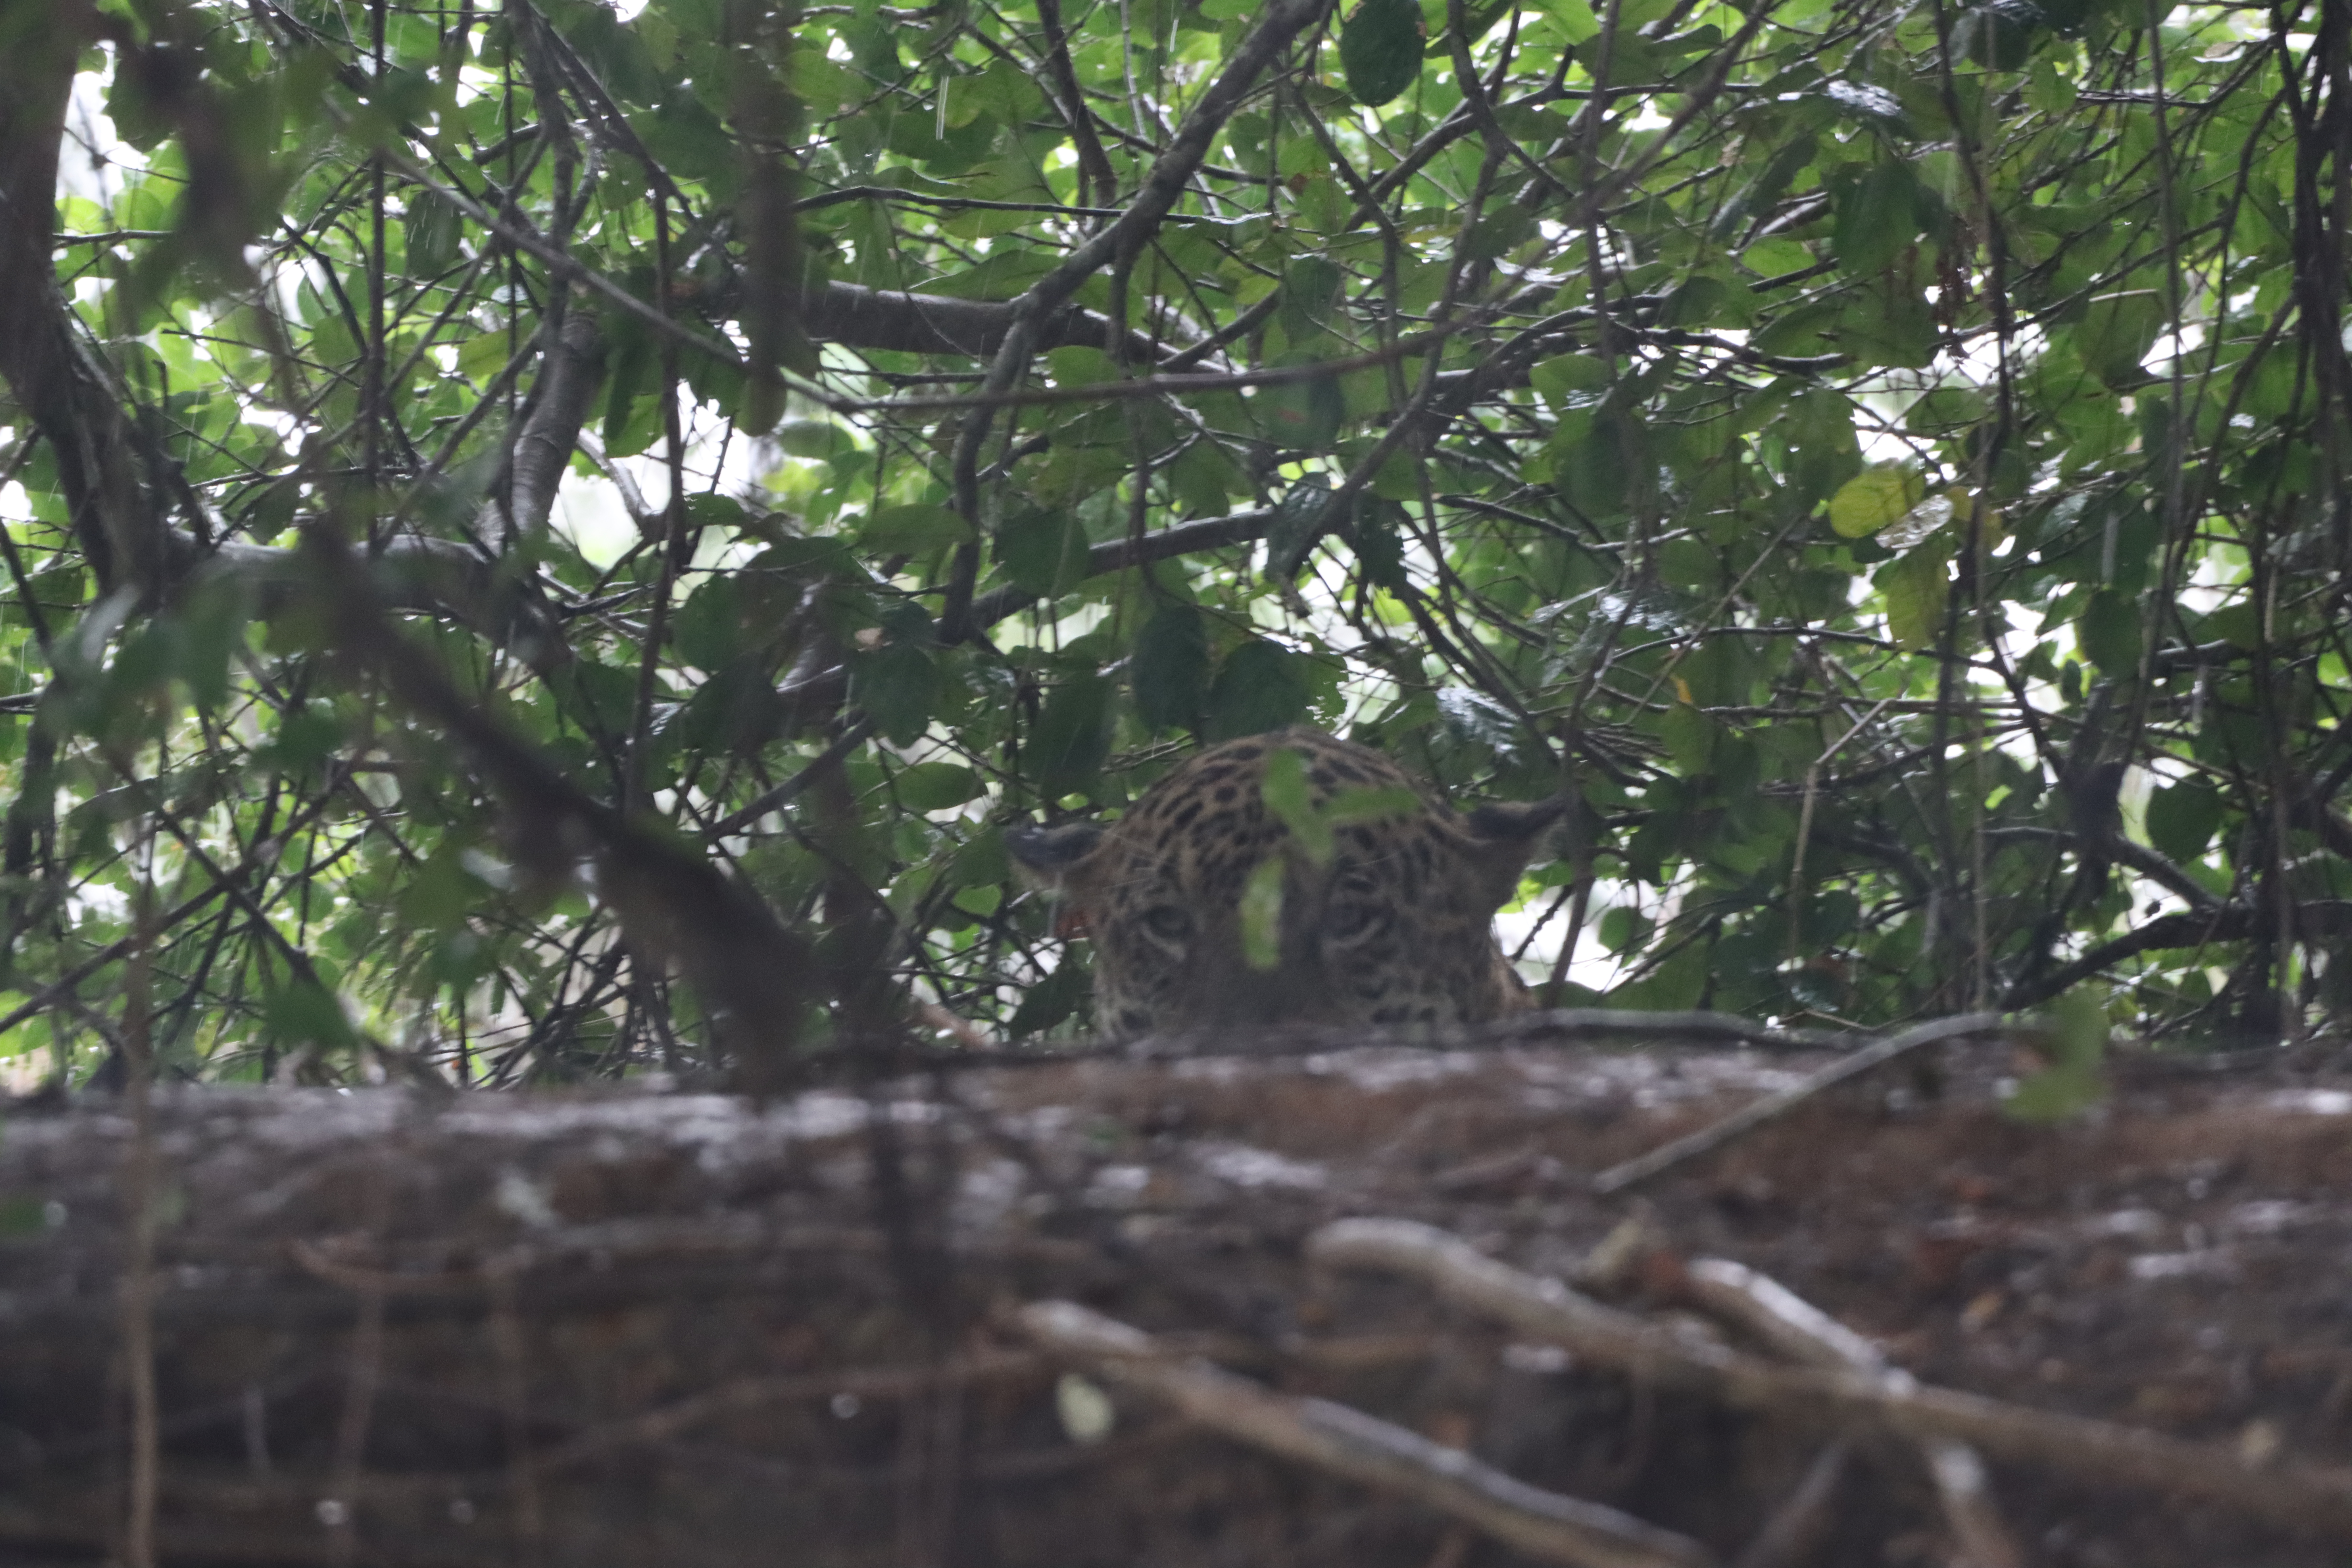
Jaguar: Bagua